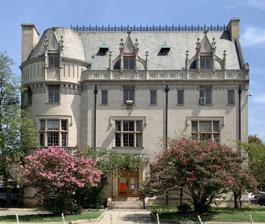
Building: Embassy Building No. 10
Country: United States of America
Year built: 1928
United States historic place Embassy Building No. 10 U.S. National Register of Historic Places Embassy Building No. 10 in 2023 Location 3149 16th Street NW Washington, D.C. Coordinates 38°55′51.5″N 77°2′10.93″W / 38.930972°N 77.0363694°W / 38.930972; -77.0363694 Built 1928 Architect George Oakley Totten Jr. Architectural style Renaissance Revival NRHP reference No. 86003023 Added to NRHP November 06, 1986 Embassy Building No. 10 is a historic building located at 3149 16th Street NW Washington, D.C. , in the Columbia Heights neighborhood.  Although as the name implies it was built to be a foreign mission , it was never in fact used as such; instead, it served as the central office of the District's municipal parks department for nearly seventy years. History The Renaissance Revival building was designed in 1928 by George Oakley Totten Jr. , and constructed by Mary Foote Henderson in 1929–1930 as part of her attempt to create a new Embassy Row "in the vicinity of Meridian Hill Park and Mount Pleasant ". She died in 1931 and, perhaps due to "the onset of the Depression as well as the failure of Henderson's heirs to pursue her business interests", the building never became an embassy.  It was vacant for several years, then became a residence and boarding house during the late Depression. In 1940, Embassy Building No. 10 became the headquarters of what is now the District of Columbia Department of Parks and Recreation . The building was added to the National Register of Historic Places on November 6, 1986. Although the ways in which the building responds to its site make up a part of its National Register nomination — "The symmetry of the facade belies the actual form and plan, designed for  the wedge-shaped lot situated in the acute angle formed by the intersection of Lament and Sixteenth Streets, N.W." — the context has been lost: at some point, the section of Lamont Street adjacent to the building was closed, consolidated with the property immediately to the north, and turned into a parking lot and playground. In 2012, the DC DPR moved "its central office operations…to two new location"s in order to "provid[e] a better working environment for DPR employees, and a place to better serve customers" than was possible in the aging building. In 2020, the Junior Achievement of Greater Washington organization, which operates the Powell Recreation Center in Embassy Building No. 10, sought approval from the Historic Preservation Review Board to add an auditorium clad in limestone. References